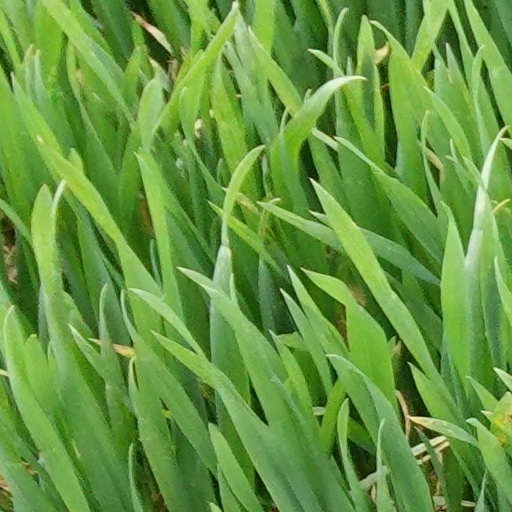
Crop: wheat